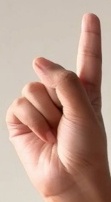
ASL sign: 1